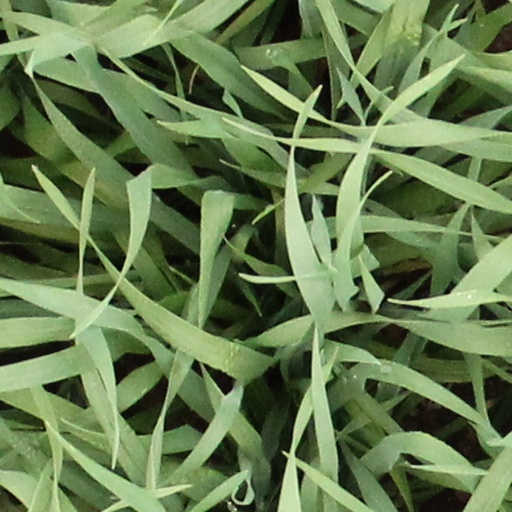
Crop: wheat